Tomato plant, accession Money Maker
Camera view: horizontal (90 deg, fisheye); turntable rotation: 60 degrees
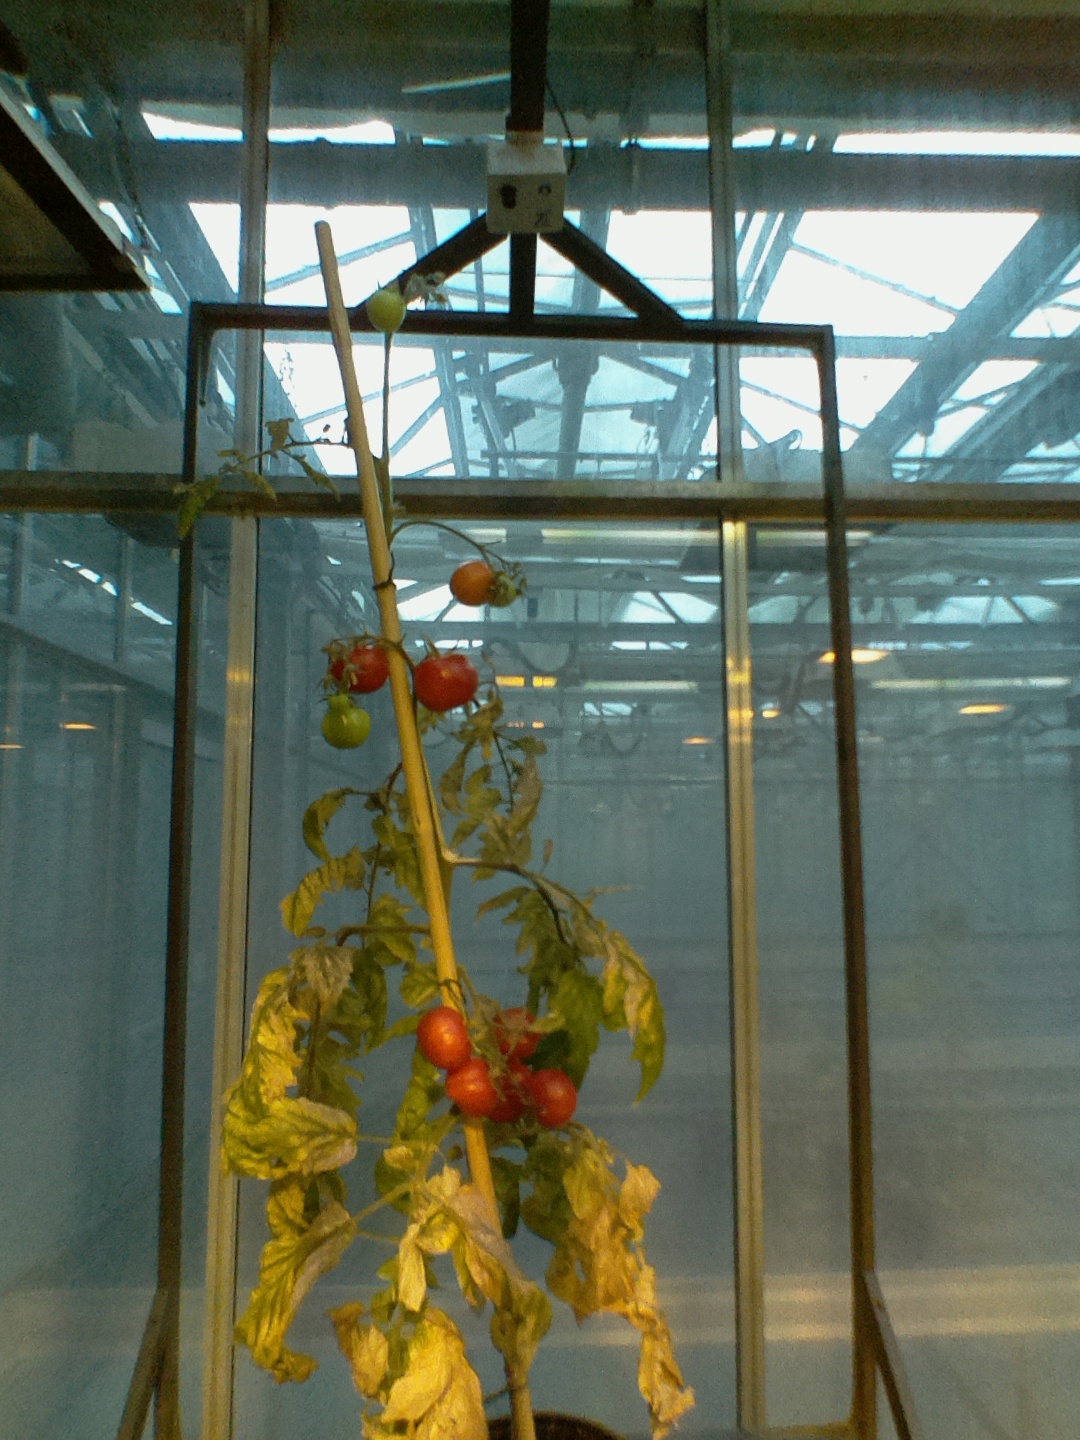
BBCH growth stage 89: 90%-100% of fruits show typical fully ripe color